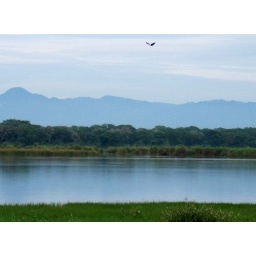
fish eagle over the shire river